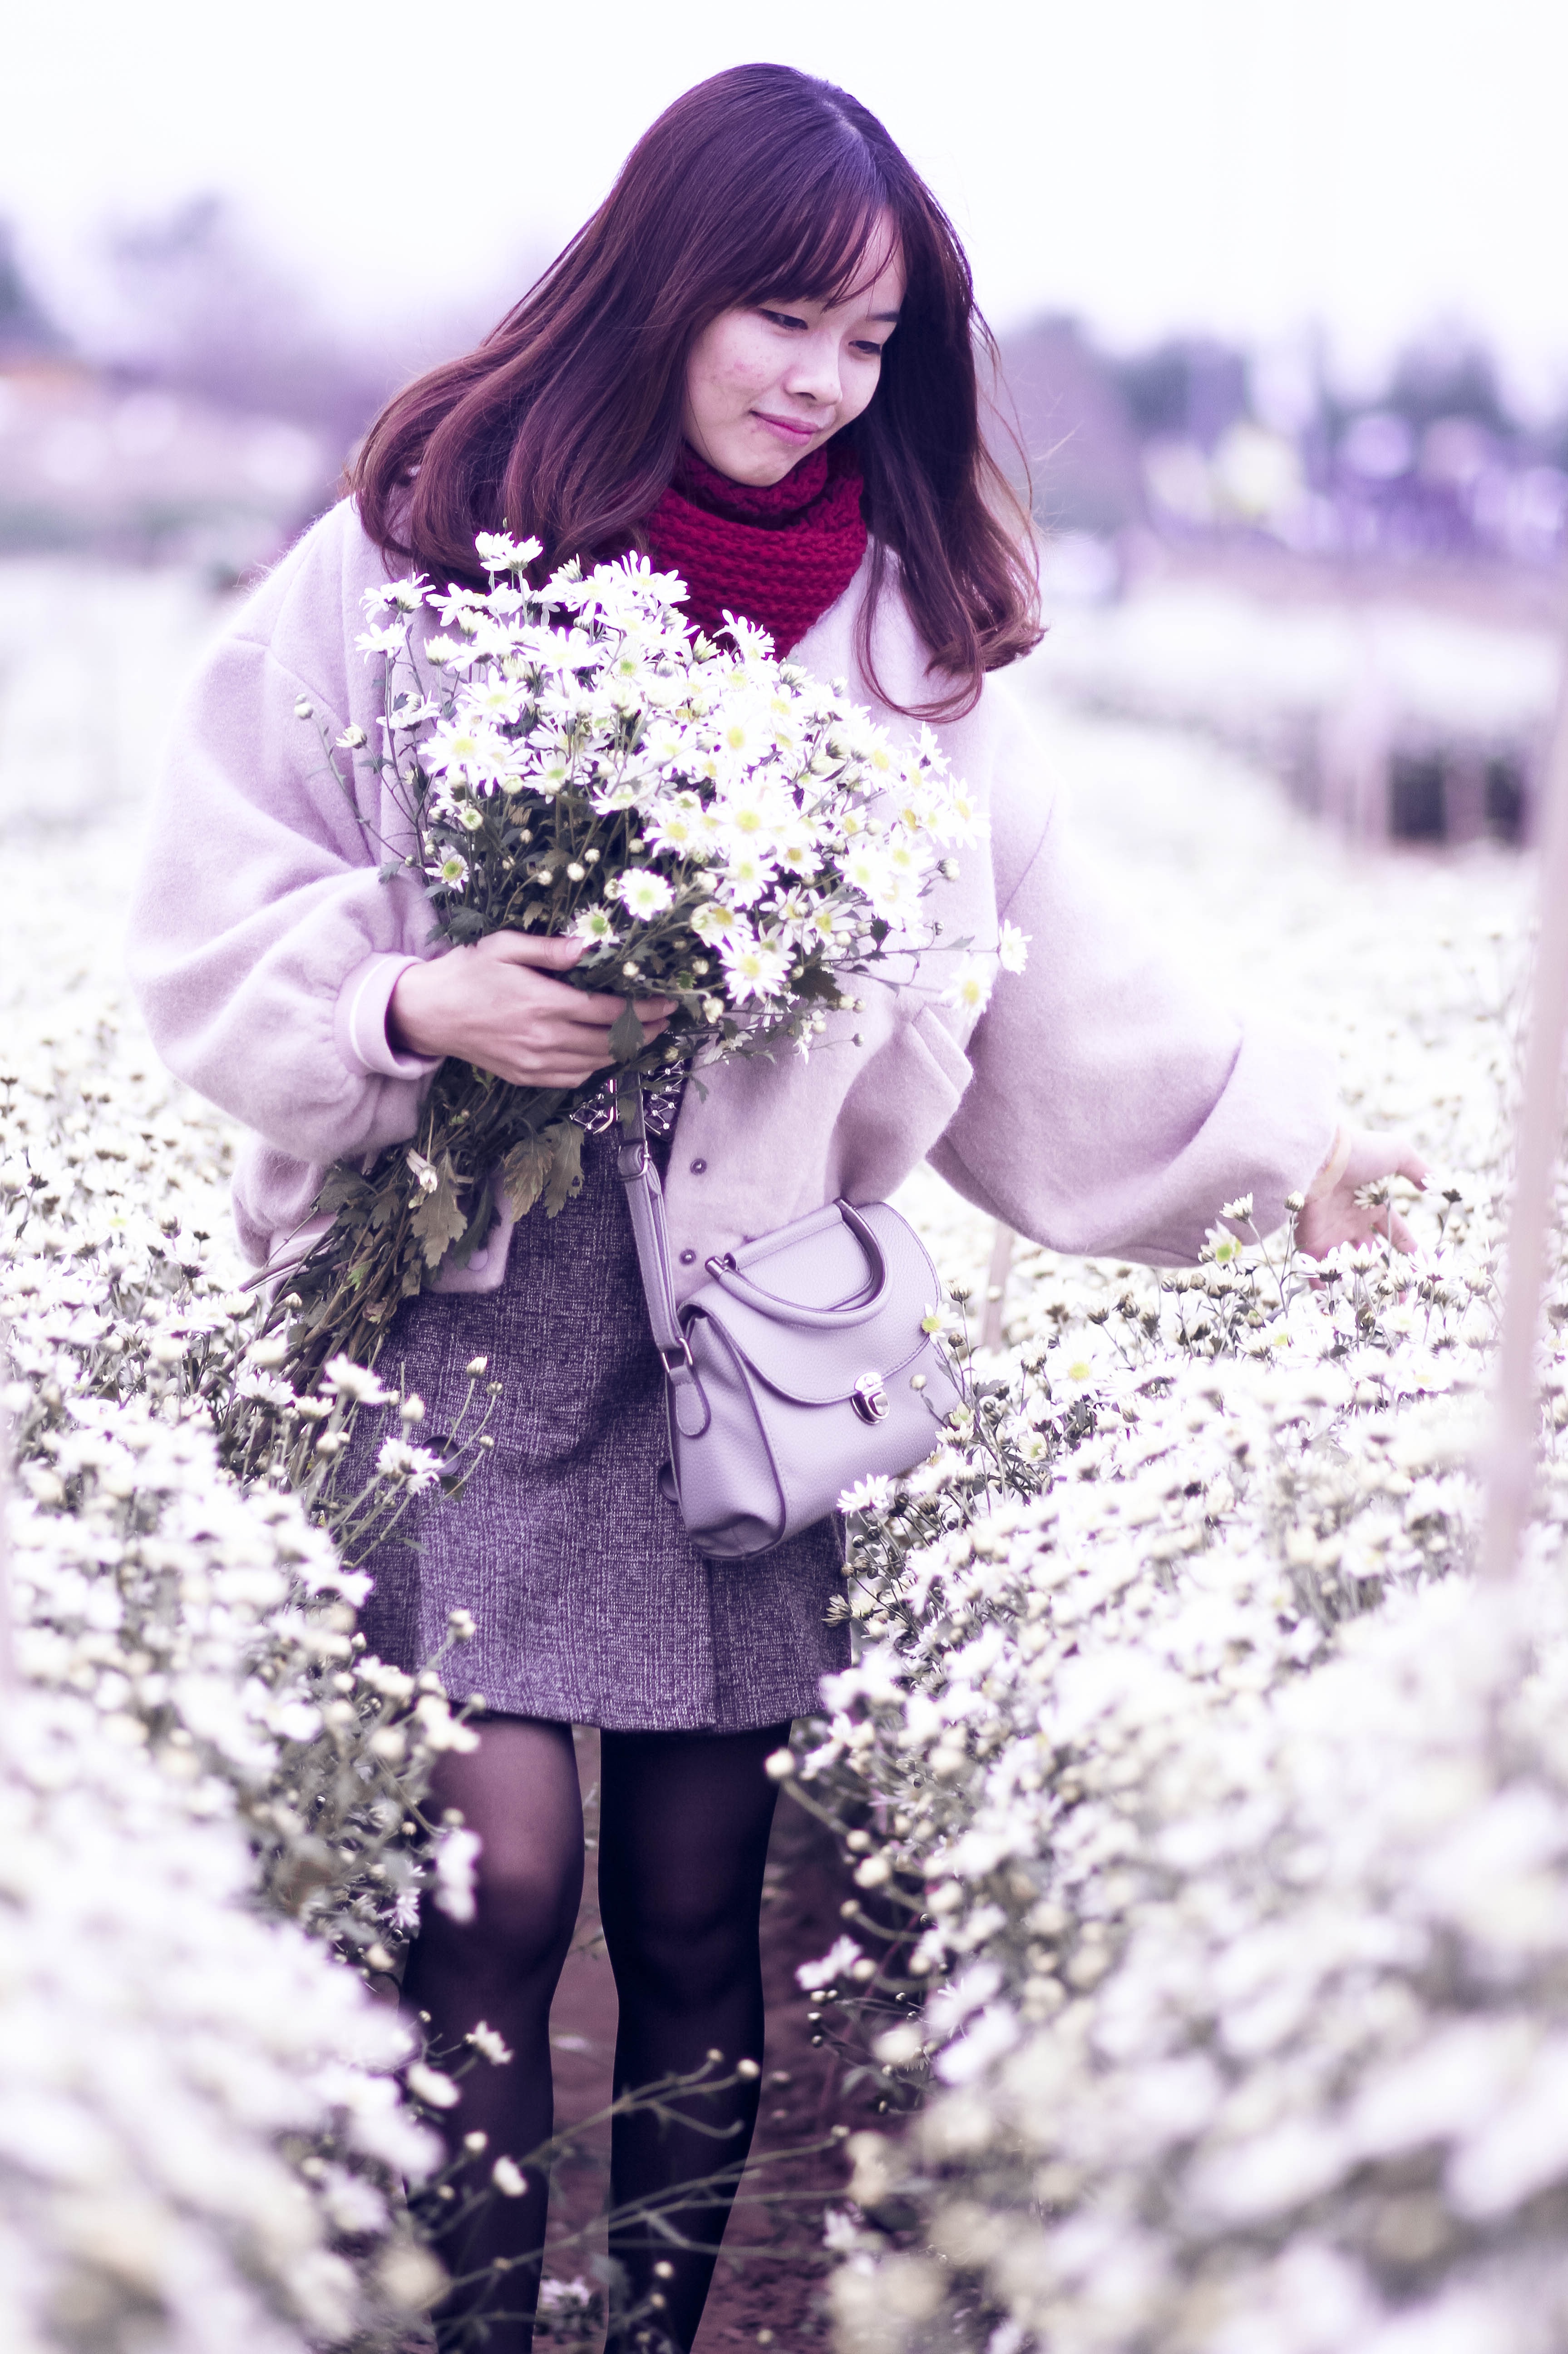
winter, girl, woman, white, photography, flower, pattern, model, young, spring, asia, fashion, clothing, lady, pink, dress, footwear, beauty, chrysanthemum, tights, the field, photo shoot, portrait photography, daisy robins